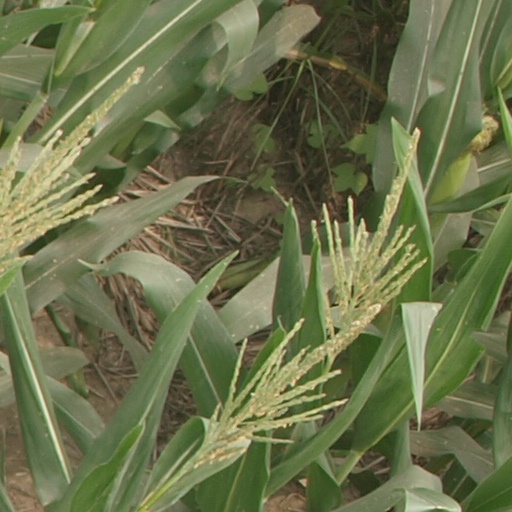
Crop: maize; corn